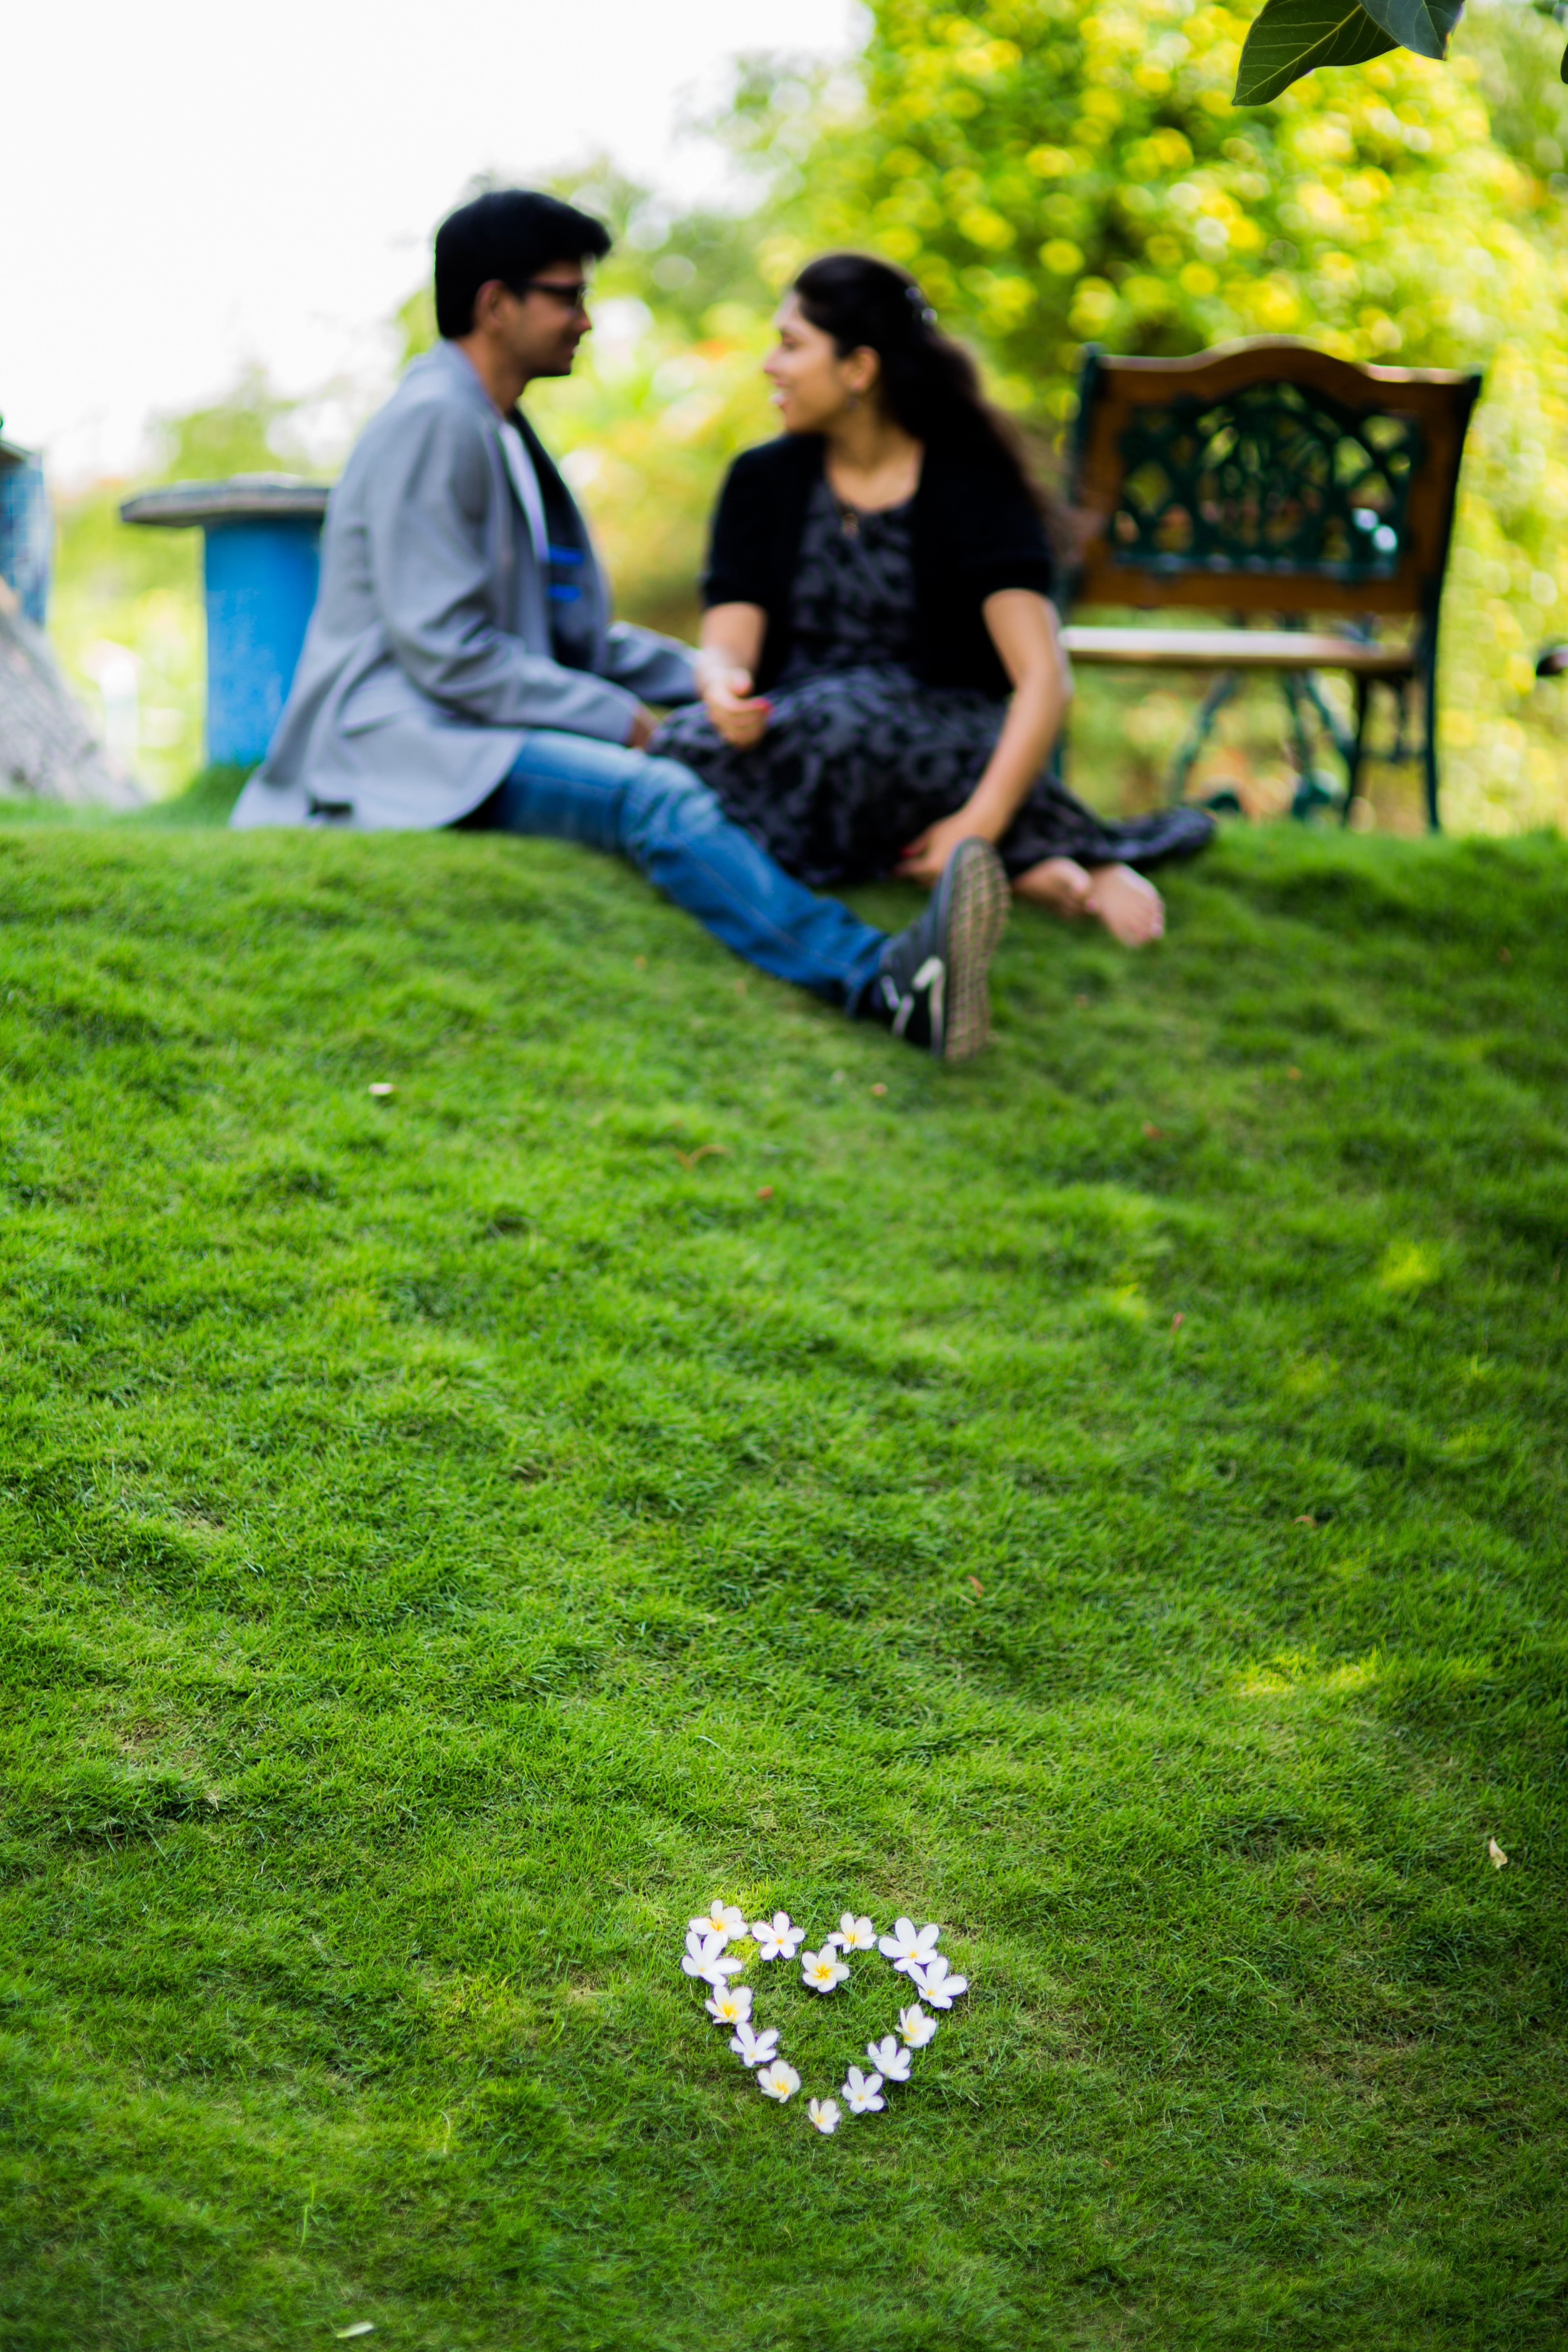
grass, lawn, meadow, play, flower, green, backyard